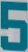
Number: 5